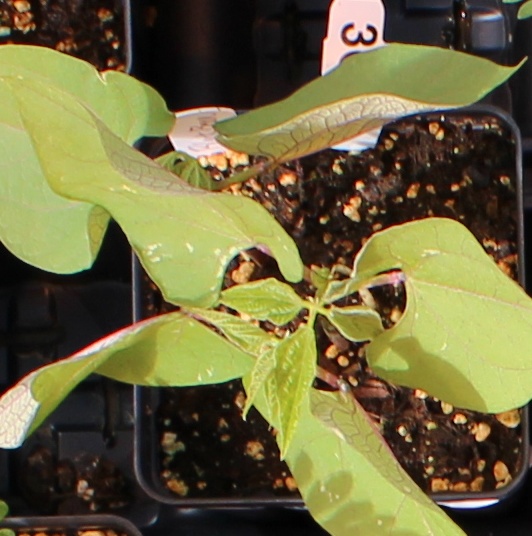
Label: Blackbean